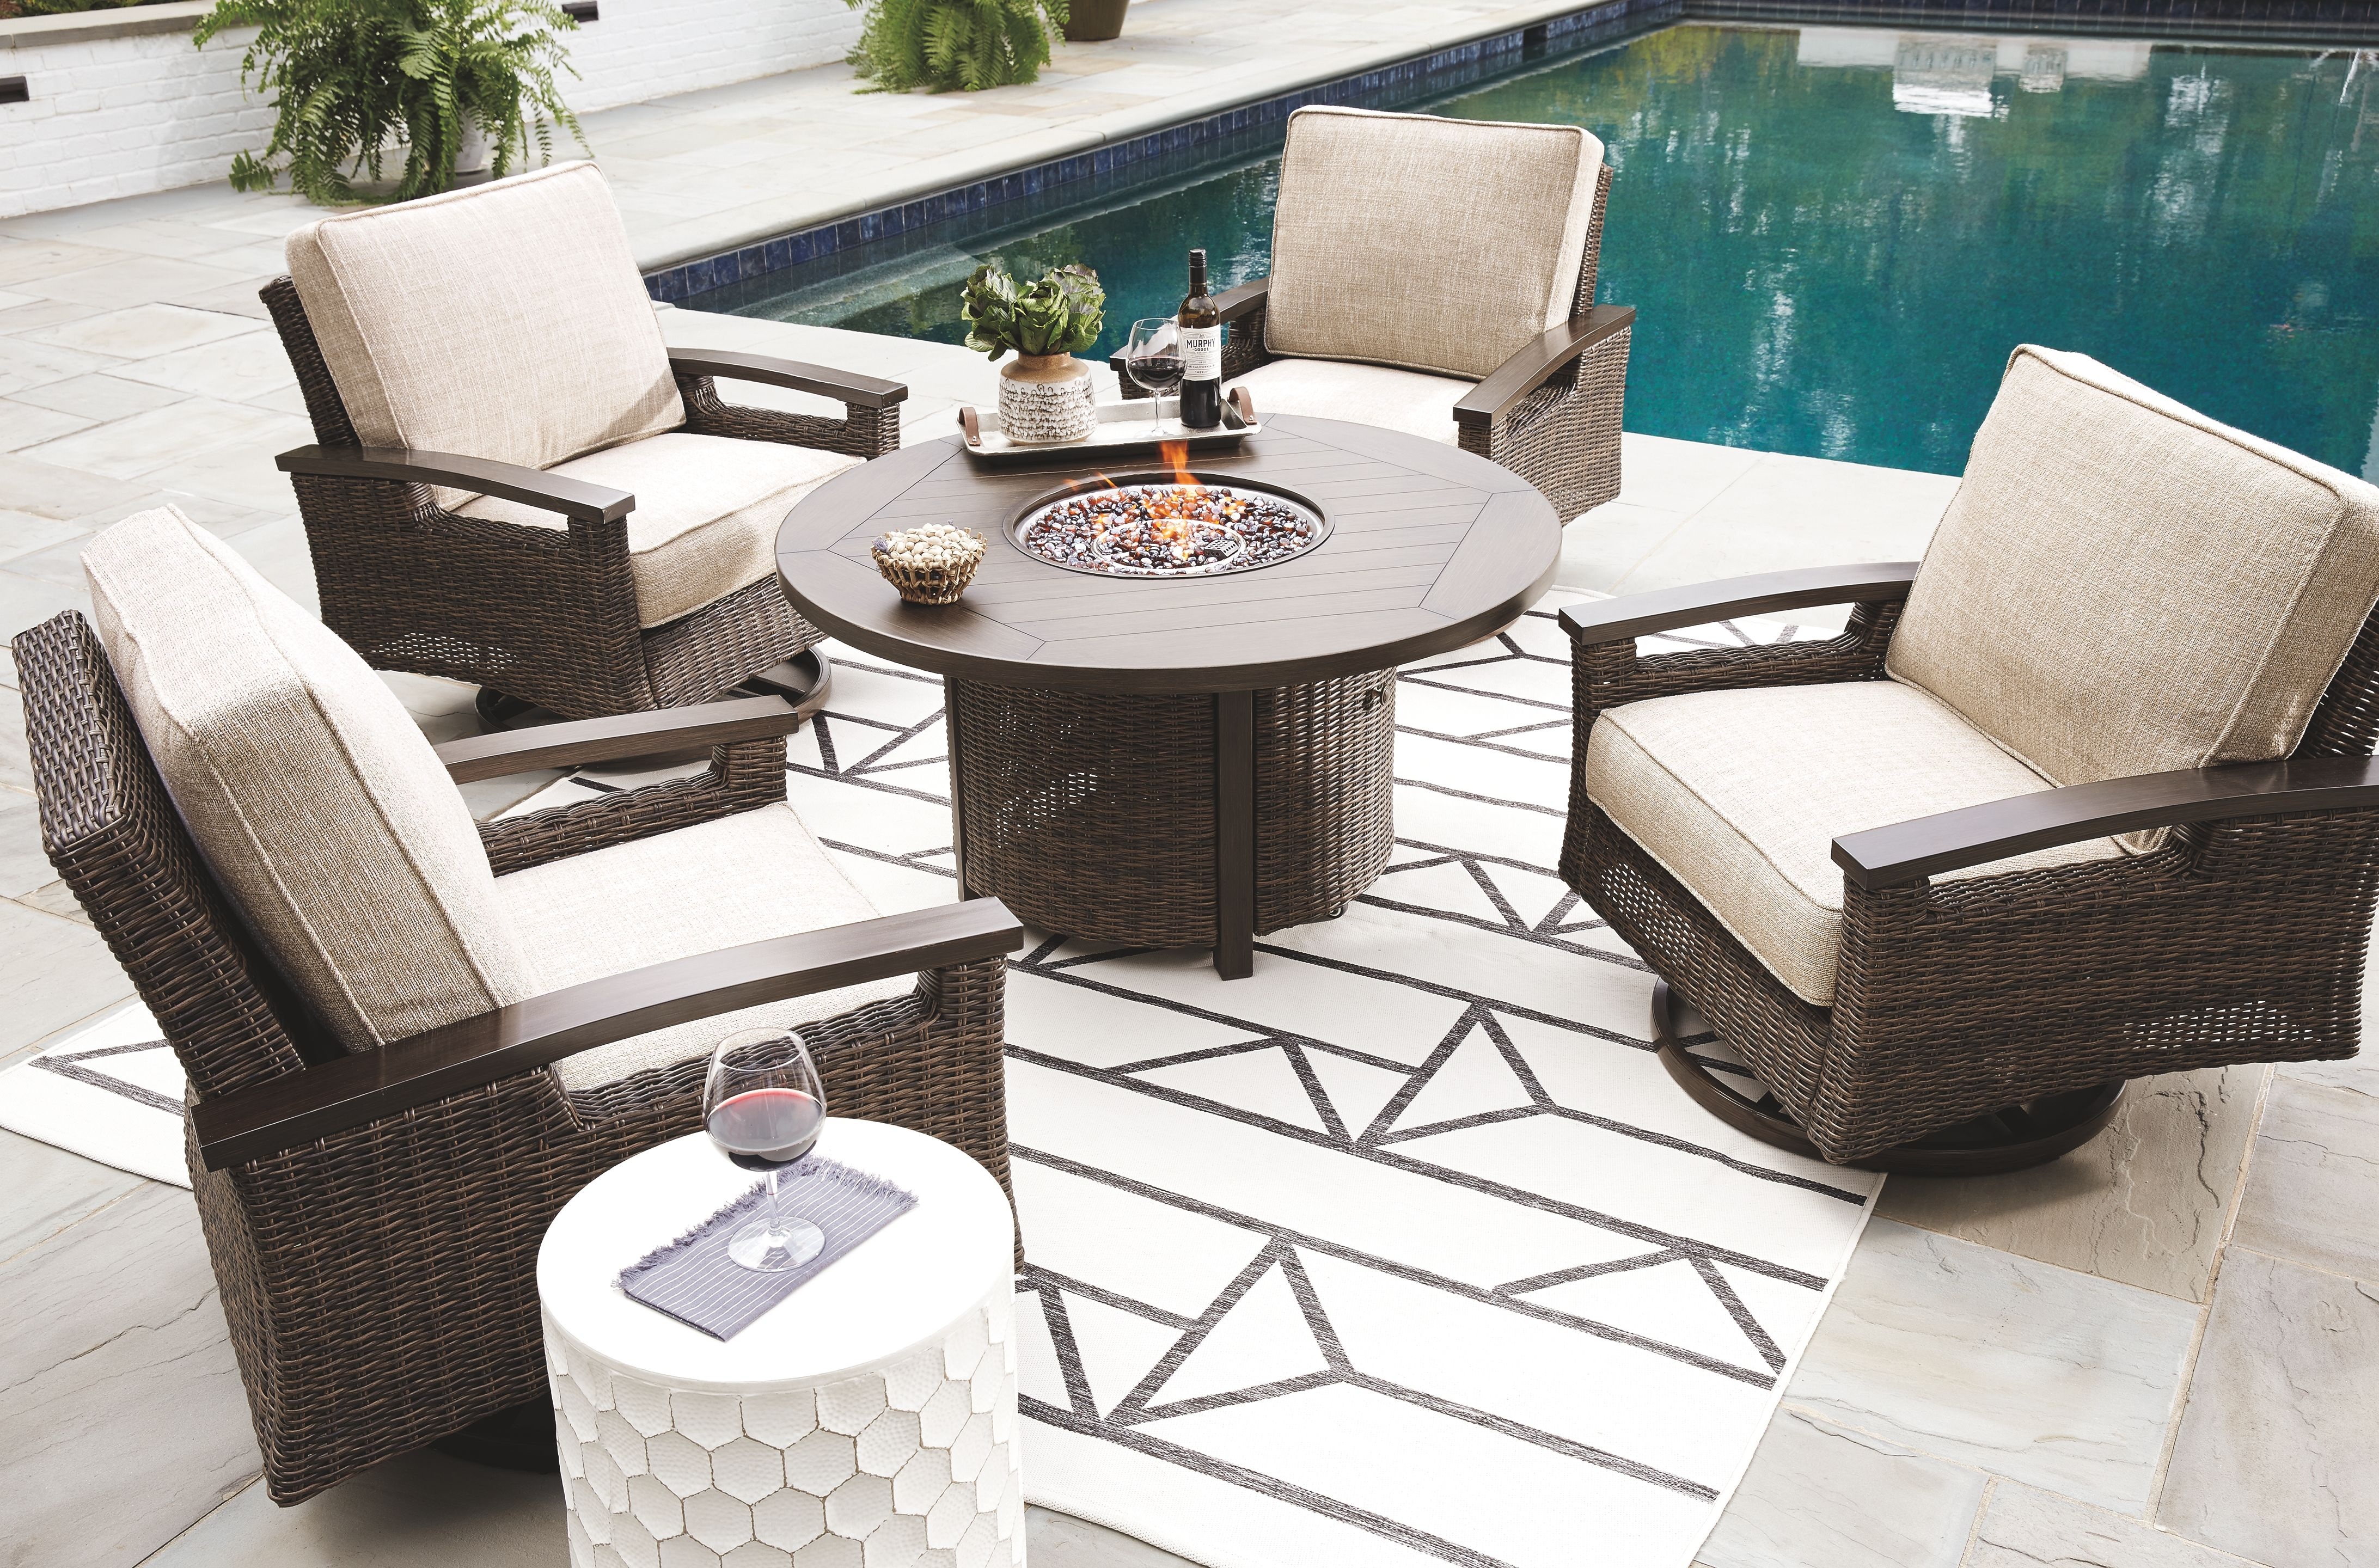
Paradise Trail - 5 Pc. - Conversation Set with 4 Swivel Lounge Chairs - Medium Brown
Collection has hand woven resin wicker with rust free aluminum frames with a brown wood-look finish. All cushions and throw pillows are made with Nuvella high performance fabric. Choose from dining, bar table and seating sets. For dining, choose from stationary dining chair or swivel rocker dining chair. 56" square bar table includes 55,000 BTU CSA approved stainless steel burner, enclosed storage area with shelves. Stools have fast dry foam seats below the woven resin wicker to provide comfort. No seat pads needed for barstools. To order a 9-piece bar table set, order P750-130(4) and P750- 665. Assembly required for all skus. Paradise Trail - Round Fire Pit Table - Medium Brown Dimensions 47.75"W x 47.75"D x 25.13"H Weight 94 lbs Materials Paradise Trail - Swivel Lounge Chair (2/CN) - Medium Brown Dimensions 32.5"W x 37"D x 37"H Weight 109 lbs Materials
Brand: Signature
Category: Furniture > Outdoor Furniture > Outdoor Furniture Sets